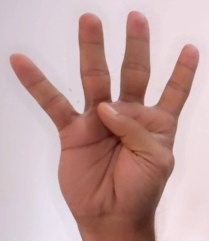
ASL sign: 4